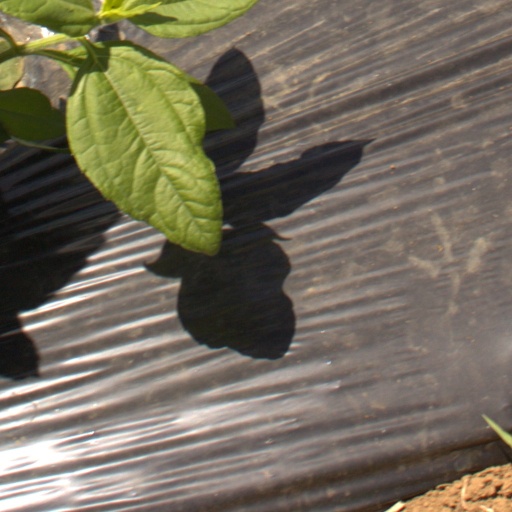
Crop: Jerusalem artichoke